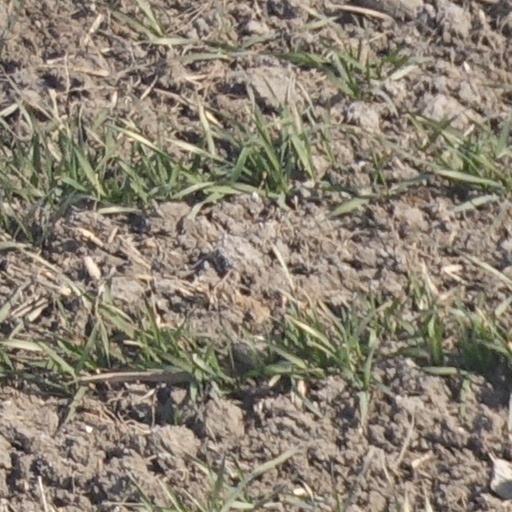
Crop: wheat